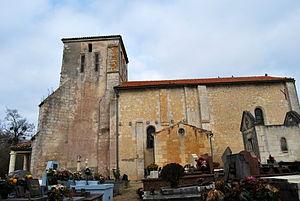
Église Saint-Martin de Bonnetan
L'église Saint-Martin est une église catholique située sur la commune de Bonnetan, dans le département de la Gironde, en France.
L'iconographie des modillons romans décrit les modillons recensés par les nombreuses études consacrées à l'art roman ; ils sont essentiellement visibles à l'extérieur des églises de l'Arc atlantique allant du nord-ouest de l'Espagne à l'Angleterre et l'Irlande, en passant par l'Aquitaine, la région Poitou-Charentes, le Maine et la Normandie.